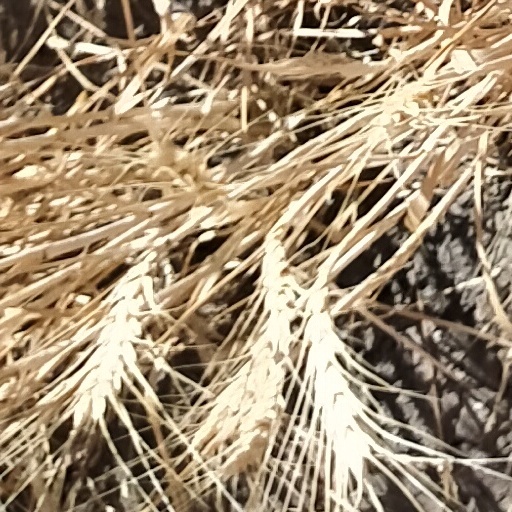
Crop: wheat